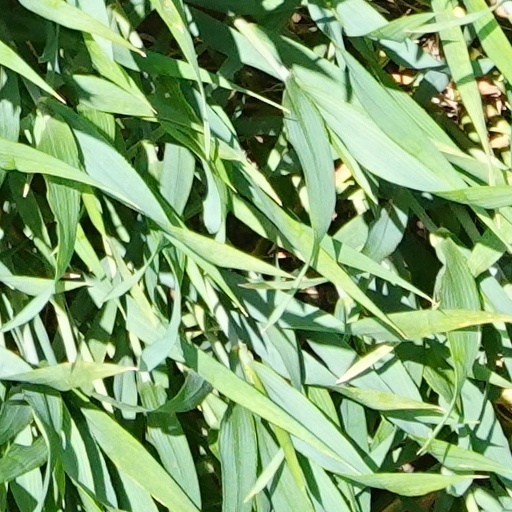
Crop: wheat